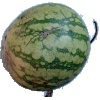
Label: Watermelon 1